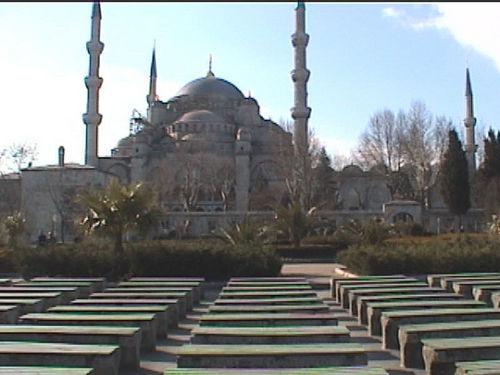
Weather: sun or clear